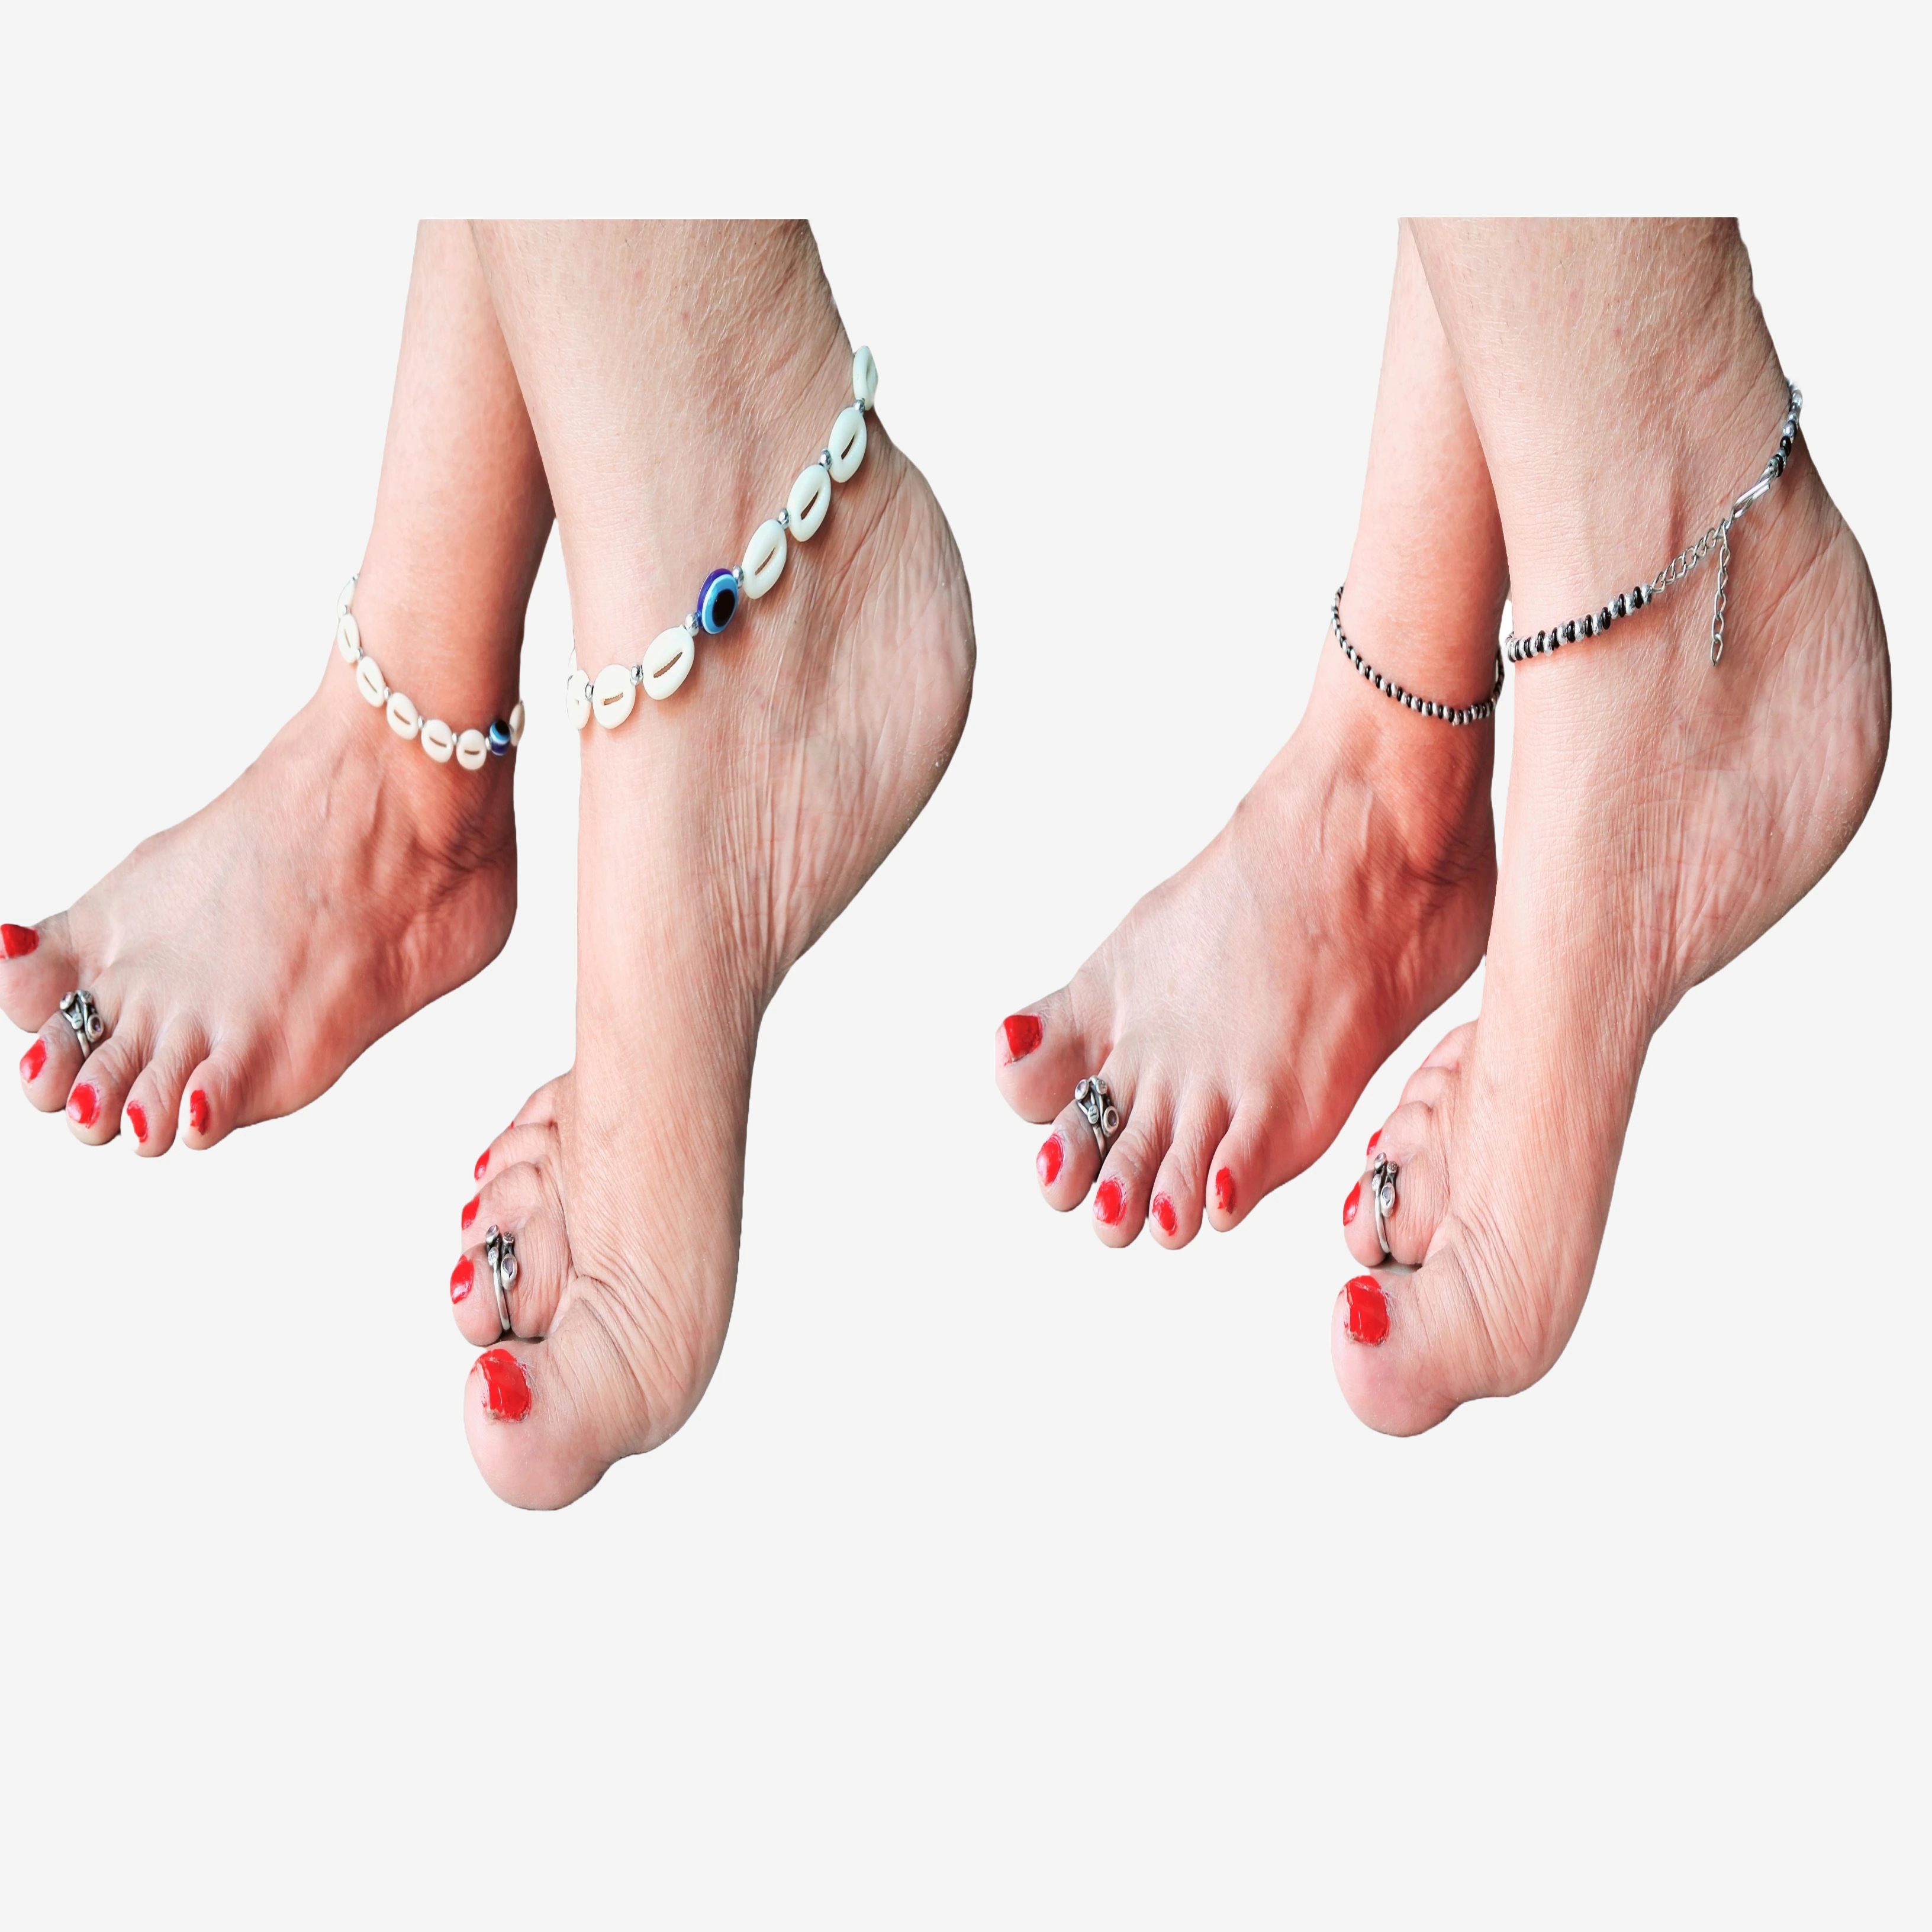
Vibrance Trendt Nazariya Payal anklet set - Protective & Stylish ( Pairs )
Type: Anklets
Brand: VIBRANCE
Price: Rs. 199
 Evil eye Anklets for girls Women's with black stone and Trendy Nazariya Payal Anklet set ( Pack of 2 pair )Name: Evil eye Anklets for girls Women's with black stone and Trendy Nazariya Payal Anklet set ( Pack of 2 pair )Base Metal: AlloyPlating: Oxidised SilverStone Type: Artificial BeadsSizing: AdjustableType: Chain AnkletNet Quantity (N): 2 Pair AnkletSizes:Free SizeAnklets for girls Women's#anklets#girlsfastionCountry of Origin: IndiaDisclaimer:This product is for fashion and personal adornment purposes only. The Evil Eye symbol is traditionally believed to offer protection, but its effectiveness is based on personal and cultural beliefs. Avoid prolonged exposure to water, perfumes, and harsh chemicals to maintain the quality and longevity of the anklet. Color and design may vary slightly due to handcrafted nature and screen display differences. Keep away from small children as small parts may pose a choking hazard.
Features: Symbolizes protection from negativity.,Includes two anklets for mix-and-match options,Designed with an adjustable clasp or stretchable design.,Made from quality metal, beads, or thread.,Comfortable for all-day wear.,Suitable for casual, beach, and party wear.,Crafted with attention to detail.,Complements modern and traditional outfits.,Ideal for birthdays, anniversaries, or friendship gifts.,Withstands daily wear and light exposure to water.